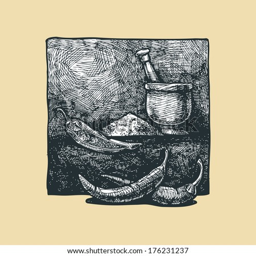
vector illustration of a paprika stylized as engraving .